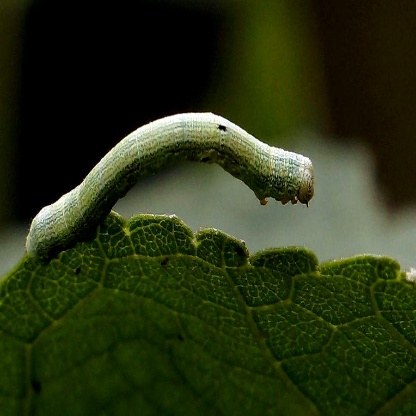
Nhãn: Sâu cuốn lá lớn ( Rice skipper)